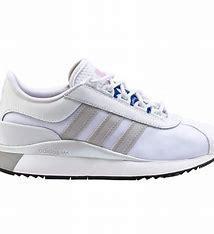
Brand: Adidas
Model: SL Andridge